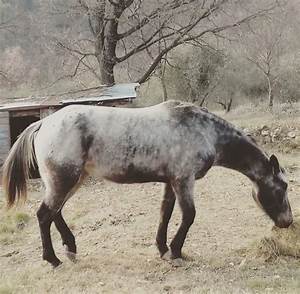
Label: cavallo